Question: Please indicate a possible affordance area of the bench that can be used for sitting on
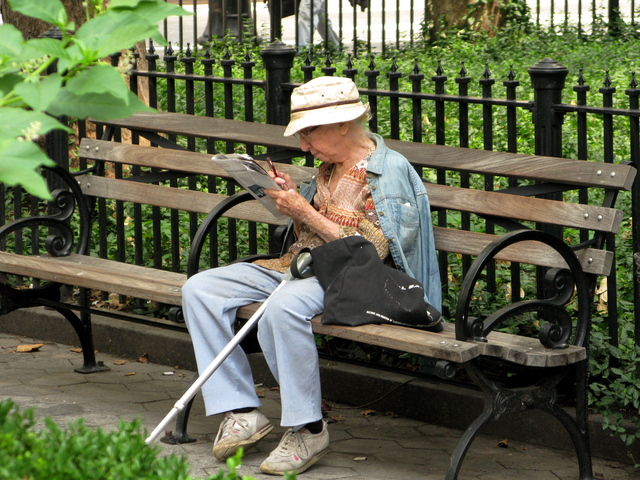
Answer: [4.5, 253.5, 587.5, 356.5]